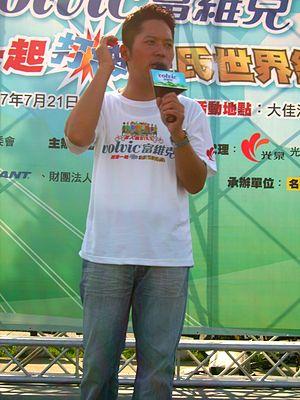
Bu Xue Liang est un acteur et chanteur taïwanais né le 11 septembre 1963.